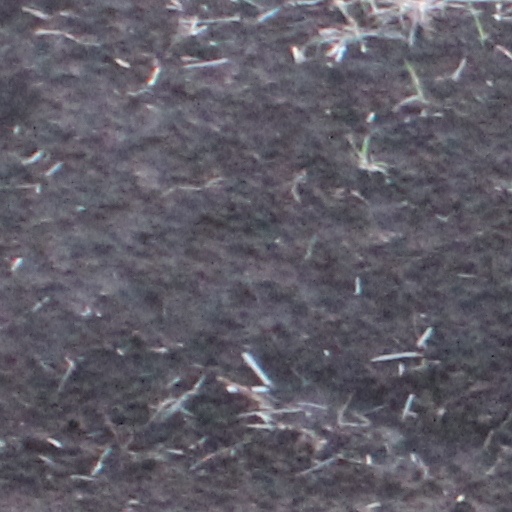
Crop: wheat